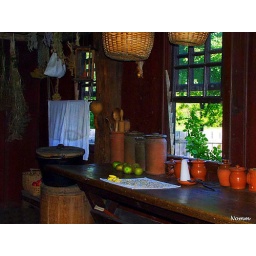
A favorite kitchen window in a restored 18th c. house.